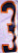
Number: 3